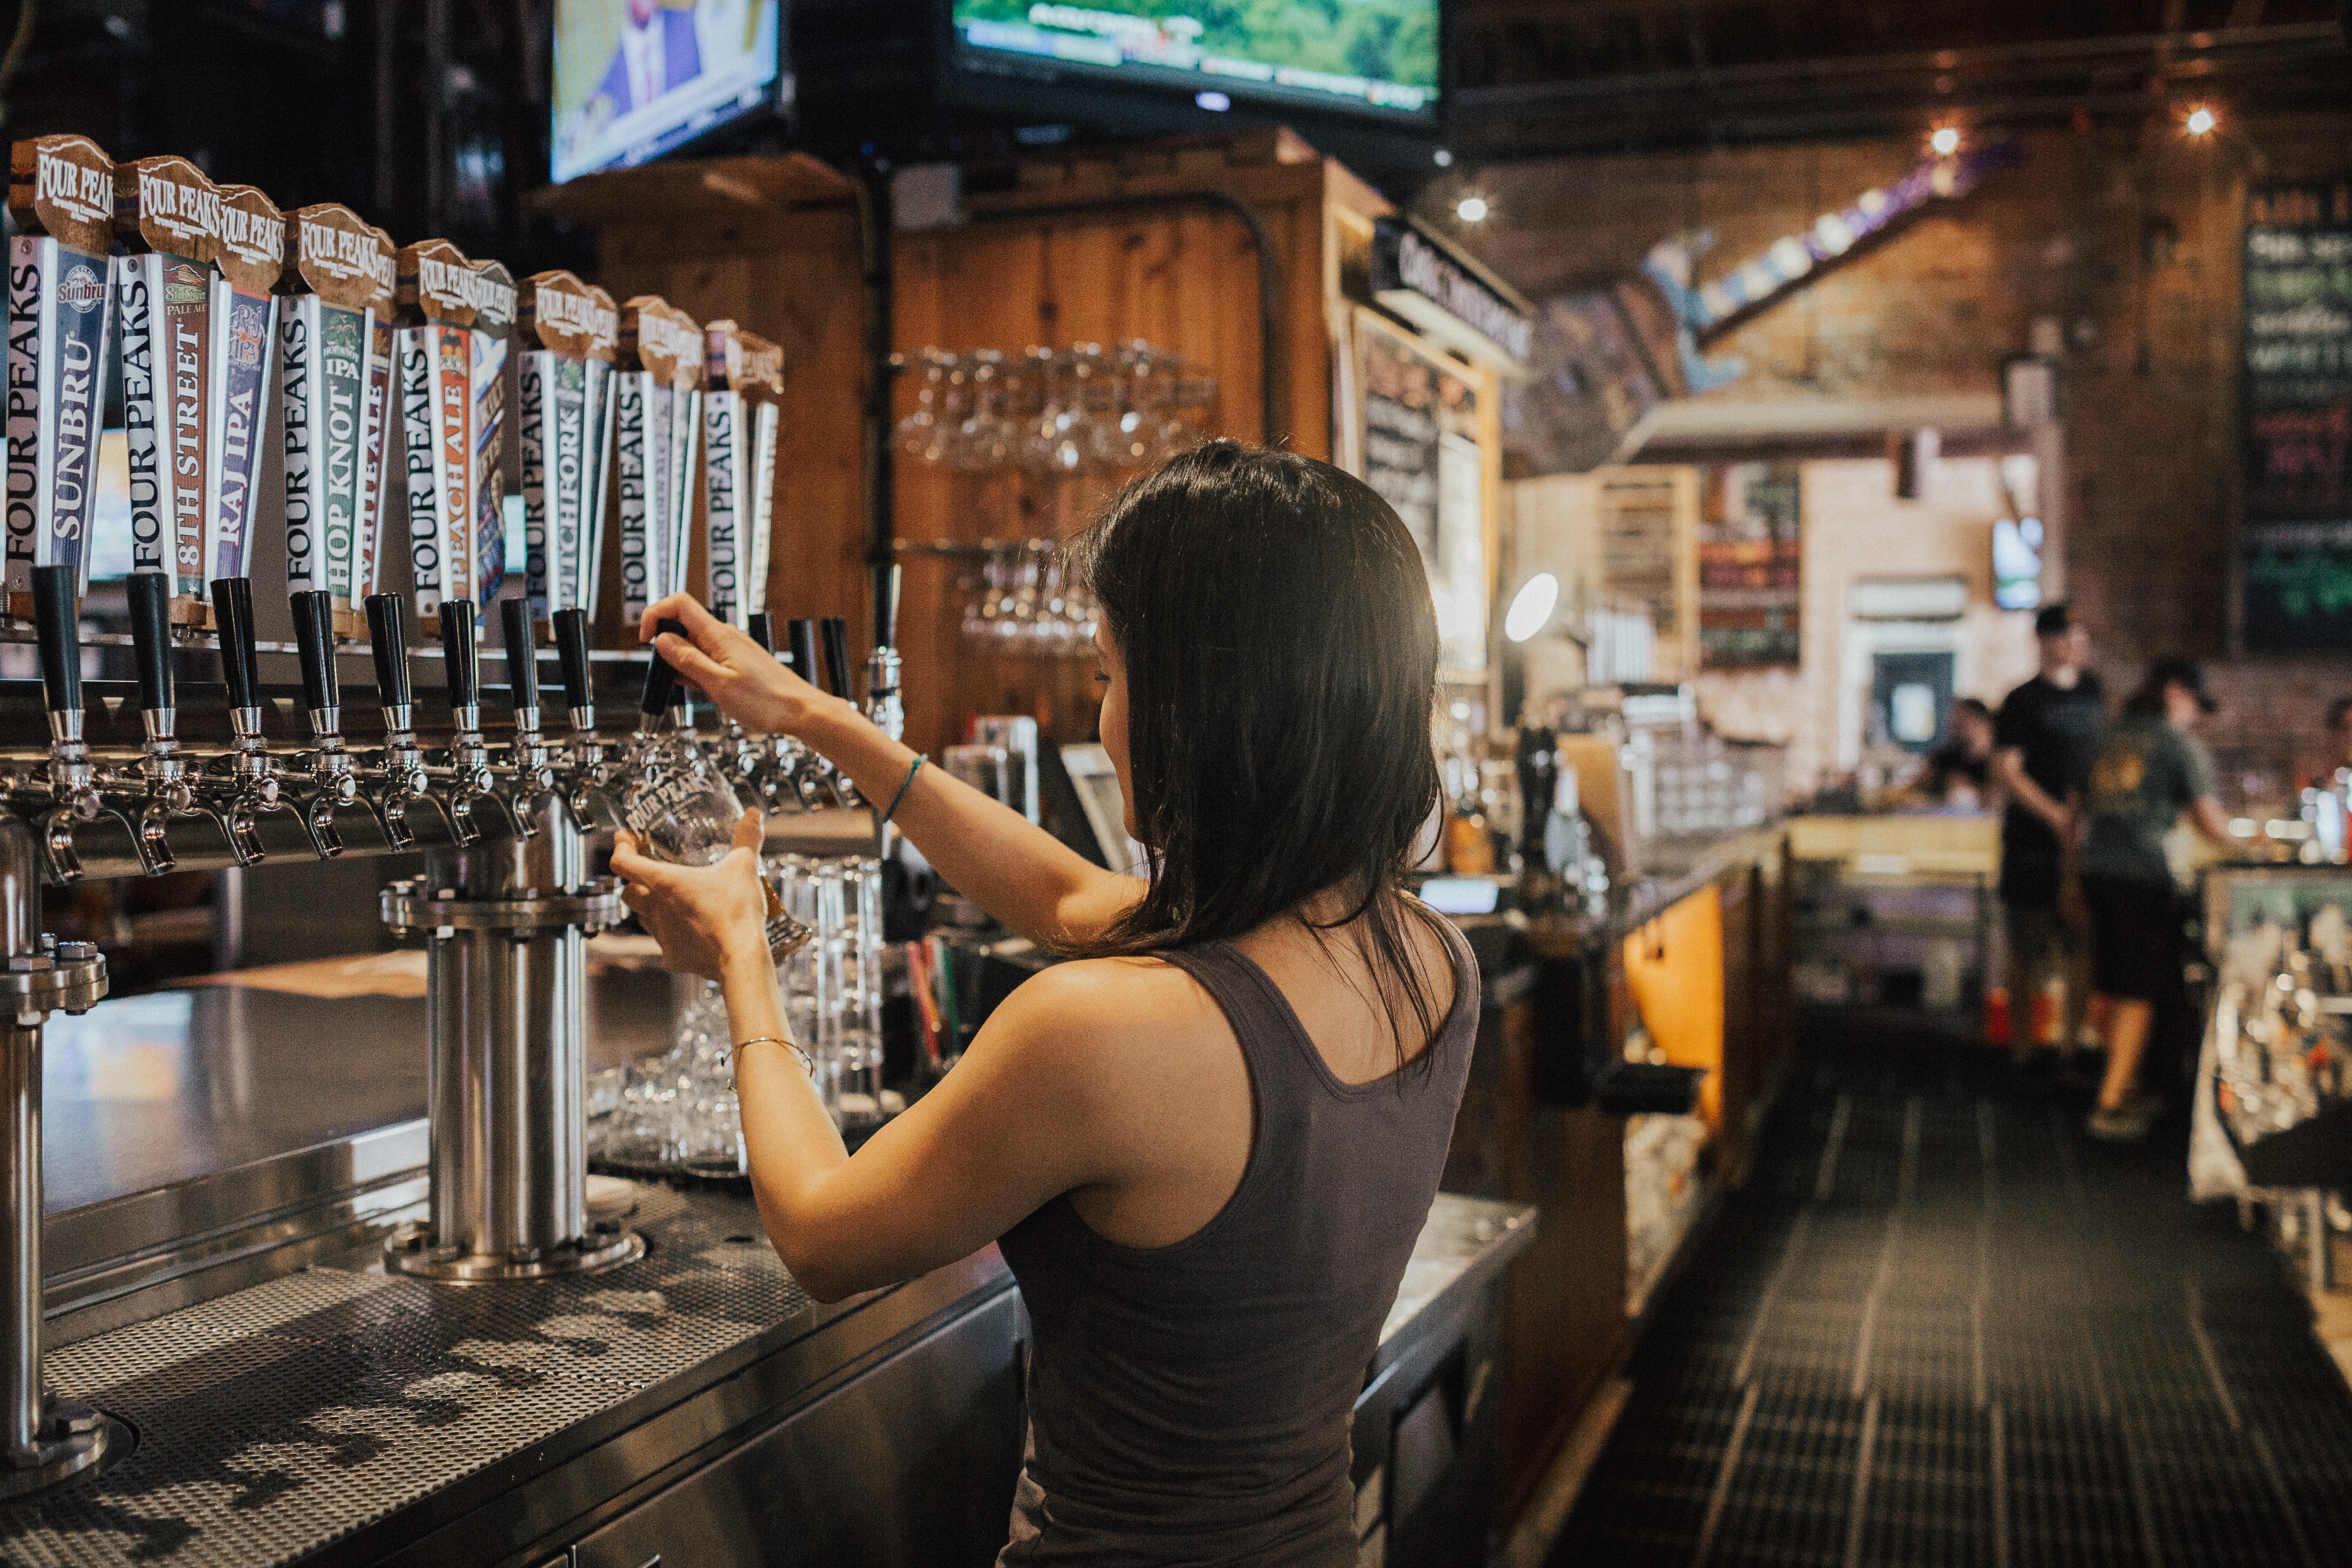
snapshot